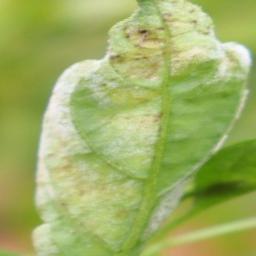
Label: powdery mildew